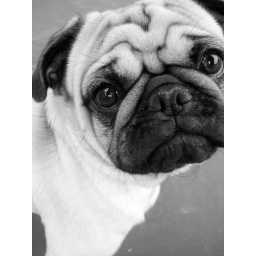
Henry in black and white